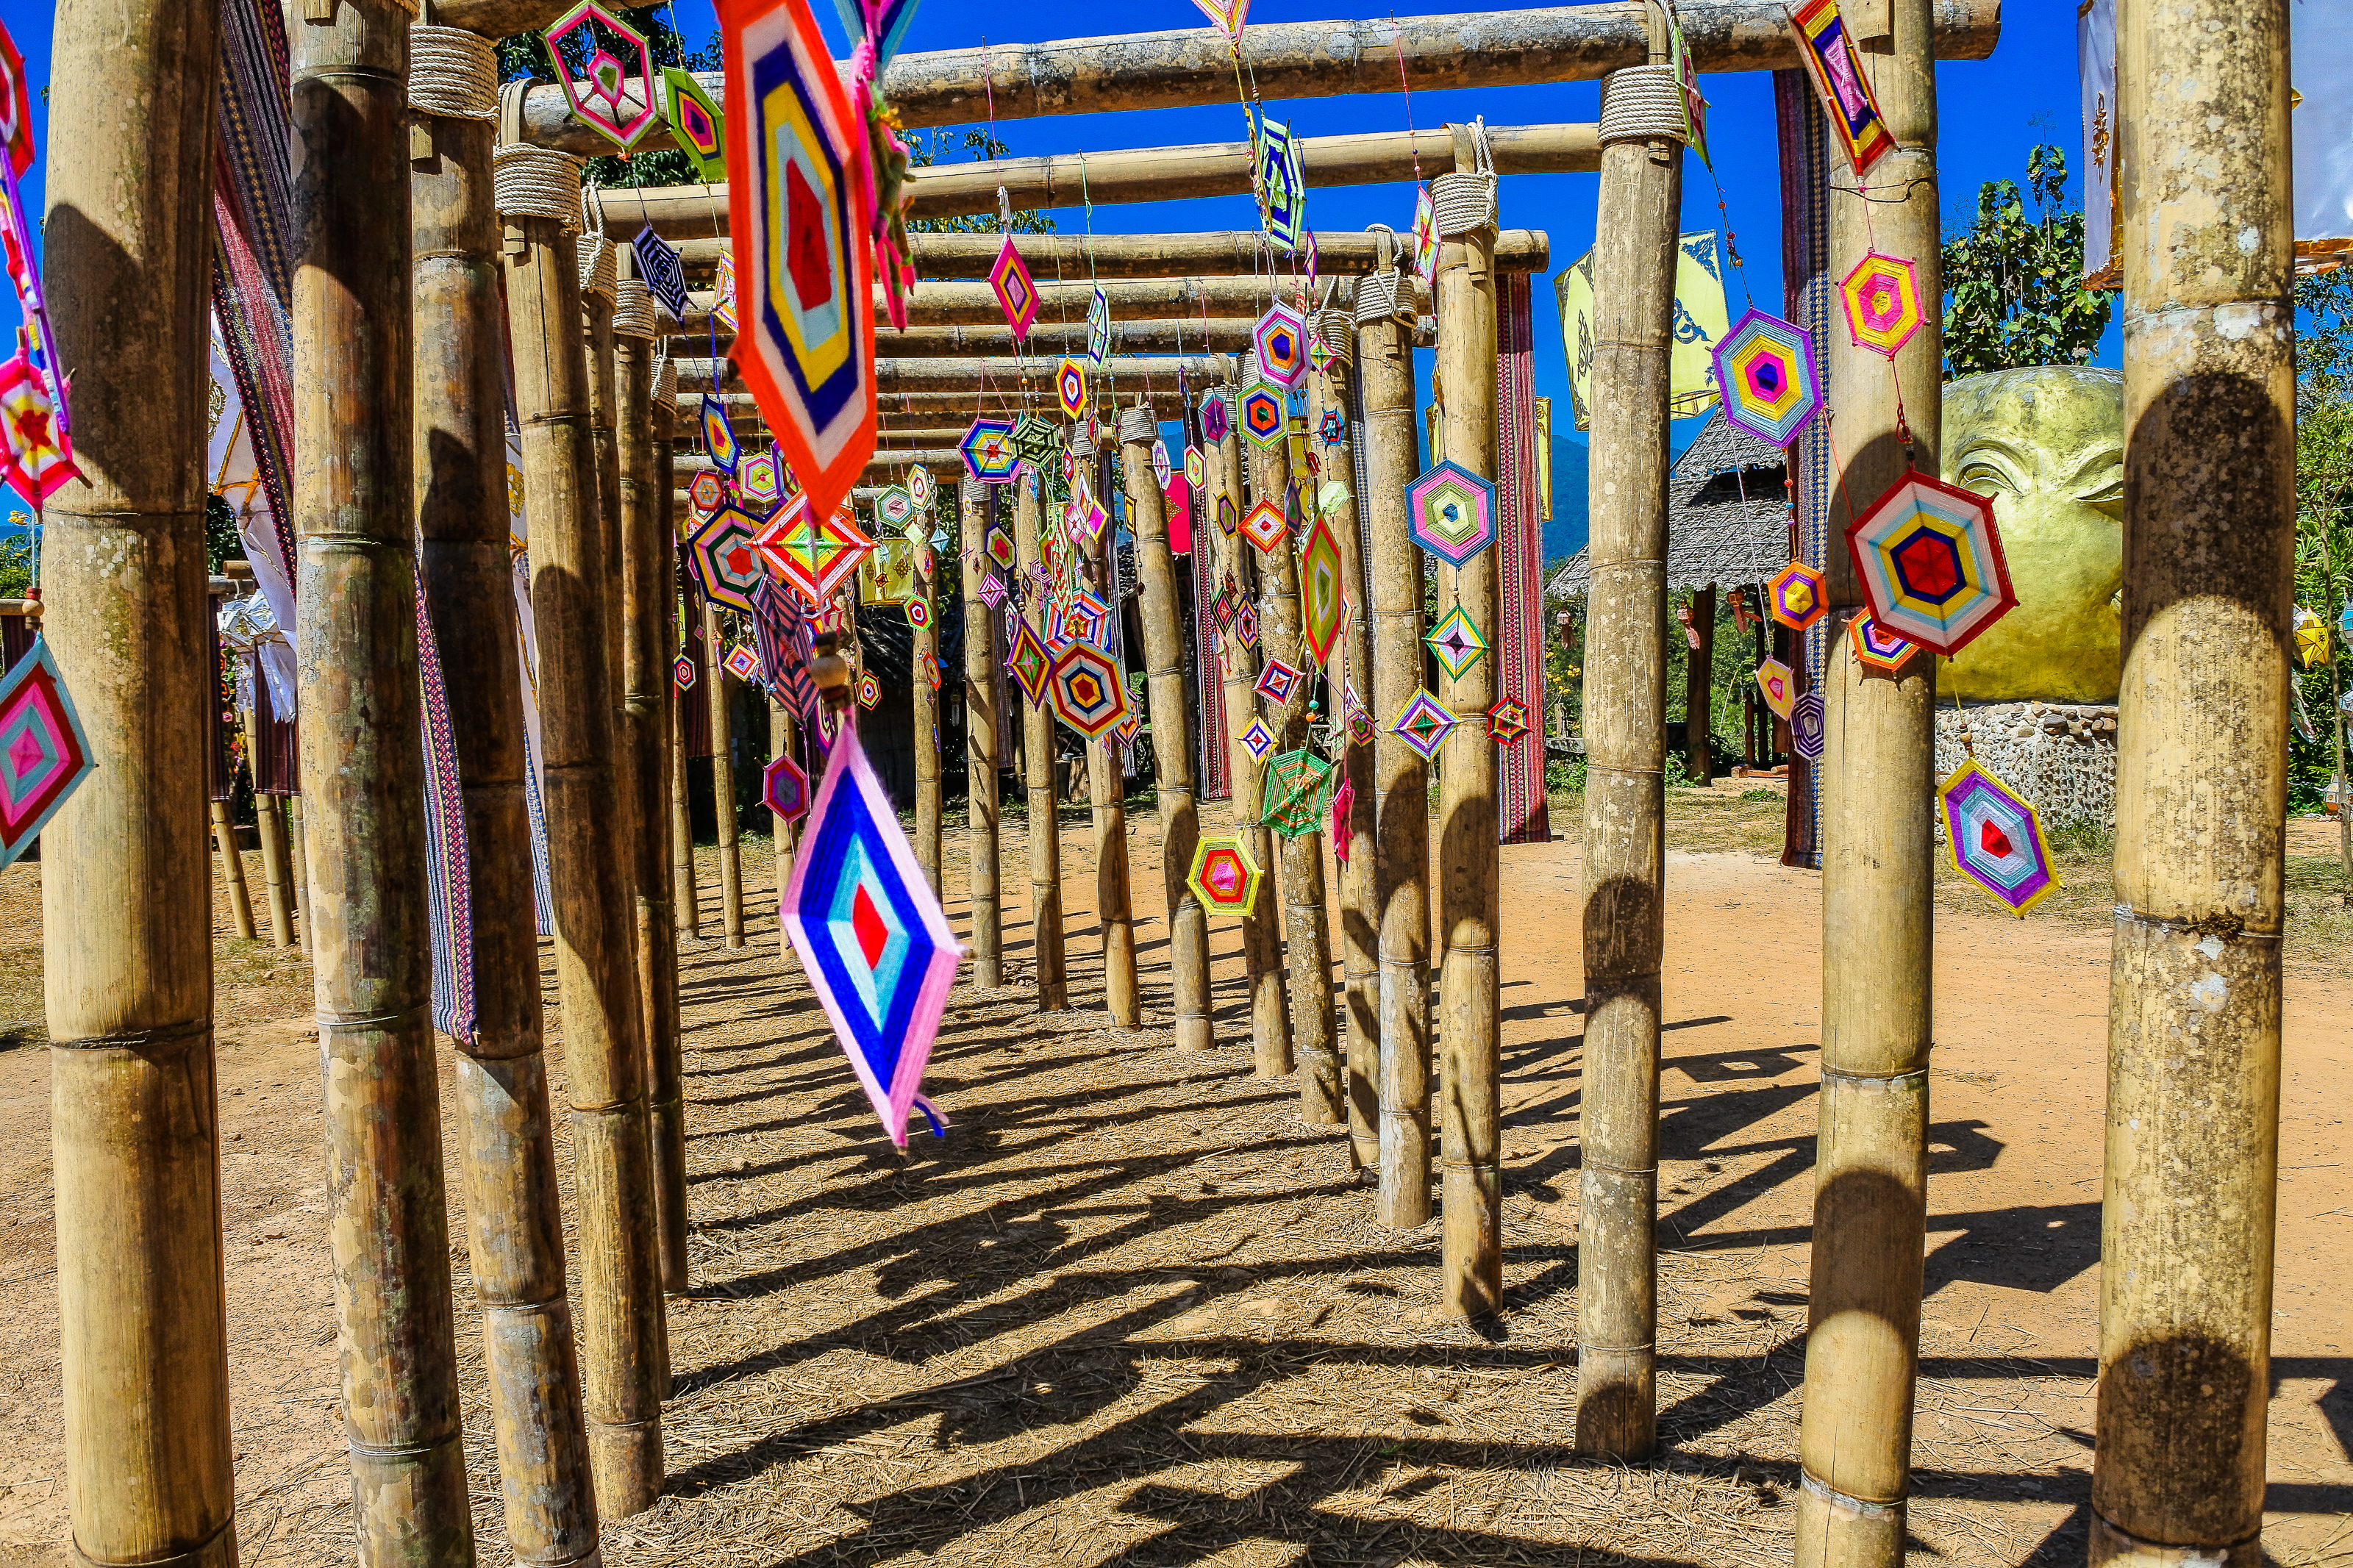
country, hut, rural, northern, beautiful, son, leaves, thailand, luxuriant, season, landmark, nobody, sky, new, rain, agricuture, natural, thai, ancient, morning, bamboo, hong, light, bridge, fields, sunrise, flags, tourism, sun, mist, mae, popular, art, famous, green, historic, nature, countryside, asia, sutongpe, rice, outdoor, cuture, horizon, wooden, sunset, temple, river, travel, landscape, architecture, tree, wood, vacation, plant, building, city